Max (software)

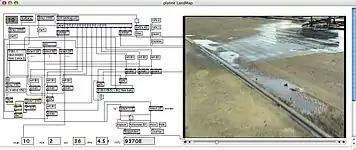
Screenshot of an older Max/Msp interface

Meanwhile, Puckette had independently released a fully redesigned open-source composition tool named "Pure Data" (Pd) in 1996, which, despite some underlying engineering differences from the IRCAM versions, continued in the same tradition. Cycling '74's first Max release, in 1997, was derived partly from Puckette's work on Pure Data. Called "Max/MSP" ("Max Signal Processing", or the initials Miller Smith Puckette), it remains the most notable of Max's many extensions and incarnations: it made Max capable of manipulating real-time digital audio signals without dedicated DSP hardware. This meant that composers could now create their own complex synthesizers and effects processors using only a general-purpose computer like the Macintosh PowerBook G3.